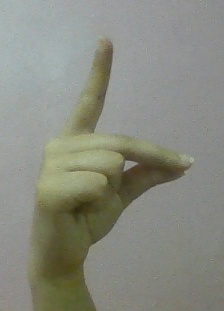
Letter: ta